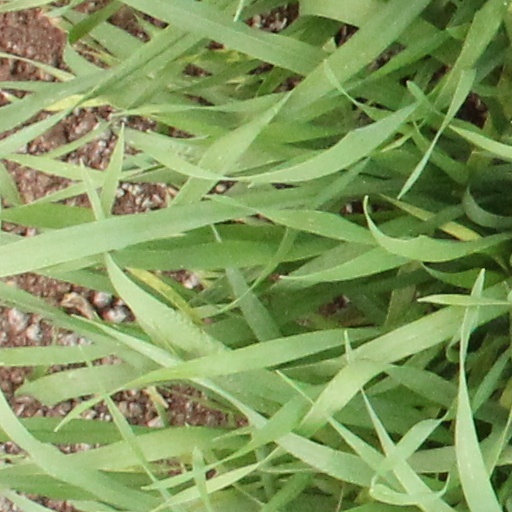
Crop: wheat